Sack of Amorium

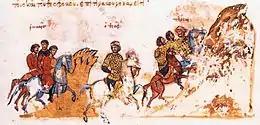
Emperor Theophilos flees after the Battle of Anzen, miniature from the "Madrid Skylitzes" manuscript.

Theophilos quickly began regrouping his forces and sent the general Theodore Krateros to Ancyra. Krateros found the city completely deserted, and was ordered to reinforce the garrison of Amorium instead. Theophilos himself was soon forced to return to Constantinople, where rumours of his death at Anzen had led to plots to declare a new emperor. At the same time, the Khurramites, gathered around Sinope, revolted, and declared their reluctant commander Theophobos emperor. Luckily for the Empire, Theophobos maintained a passive stance and made no move to confront Theophilos or join Mu'tasim. The caliph's vanguard under Ashinas reached Ancyra on 26 July. The inhabitants, who had sought refuge in some mines nearby, were discovered and taken captive after a brief struggle by an Arab detachment under Malik ibn Kaydar al-Safadi. The Byzantines, some of whom were soldiers who had fled from Anzen, informed the Arabs of Afshin's victory, after which Malik allowed all of them to go free. The other Arab forces arrived at Ancyra over the next days, and after plundering the deserted city, the united Arab army turned south towards Amorium.